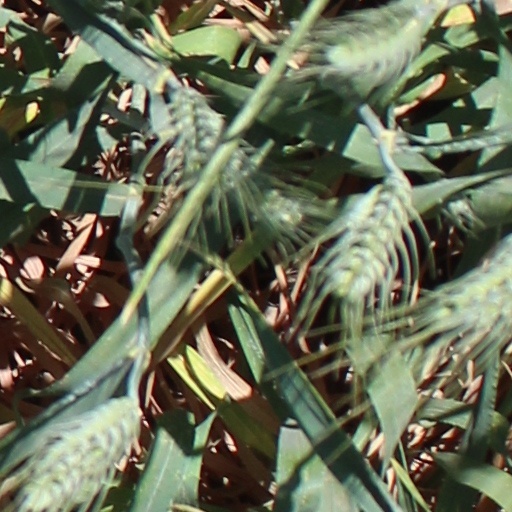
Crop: wheat